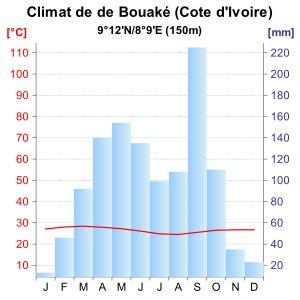
Bouaké, appelée Gbékékro jusqu'en 1900, est une ville du centre de la Côte d'Ivoire, située à 350 km environ d'Abidjan. Chef-lieu du département homonyme et de la région du Gbêkê, avec une population d'environ 542 000 habitants, et environ 1,5 million d'habitants en comptant toutes les localités agglomérées qui y sont rattachées, c'est la deuxième ville la plus peuplée du pays après Abidjan. Appelée capitale des populations d'ethnie baoulé, Bouaké était restée, de 2002 à l’élection présidentielle de fin 2010, sous contrôle des Forces armées des forces nouvelles, et était devenue la capitale de la rébellion.